CityRail

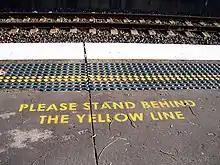
A typical message asking passengers to stand behind the yellow line, and tactile paving near the edge of the platform

The safety of the CityRail network was called into question by two fatal accidents. The second Glenbrook train disaster in 1999 killed seven people. In 2003, the Waterfall train disaster killed seven. Inquiries were conducted into both accidents. Official findings into the latter accident also blamed an "underdeveloped safety culture." There has been criticism of the way CityRail managed safety issues that arose, resulting in what the NSW Ministry of Transport called "a reactive approach to risk management."